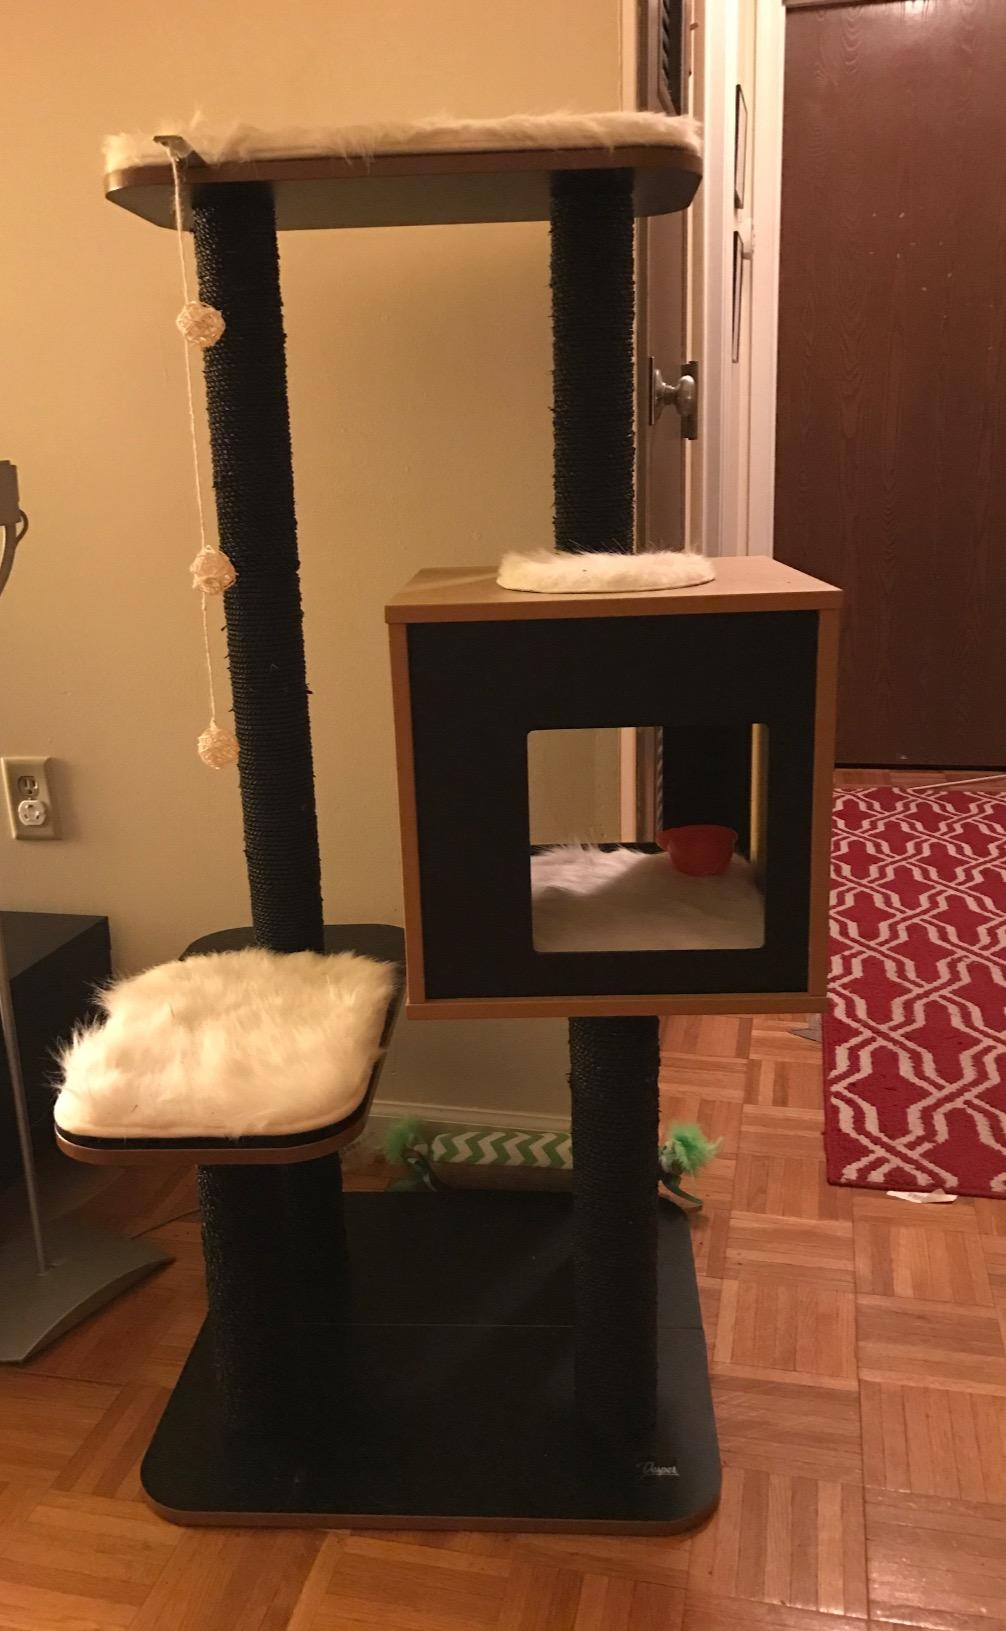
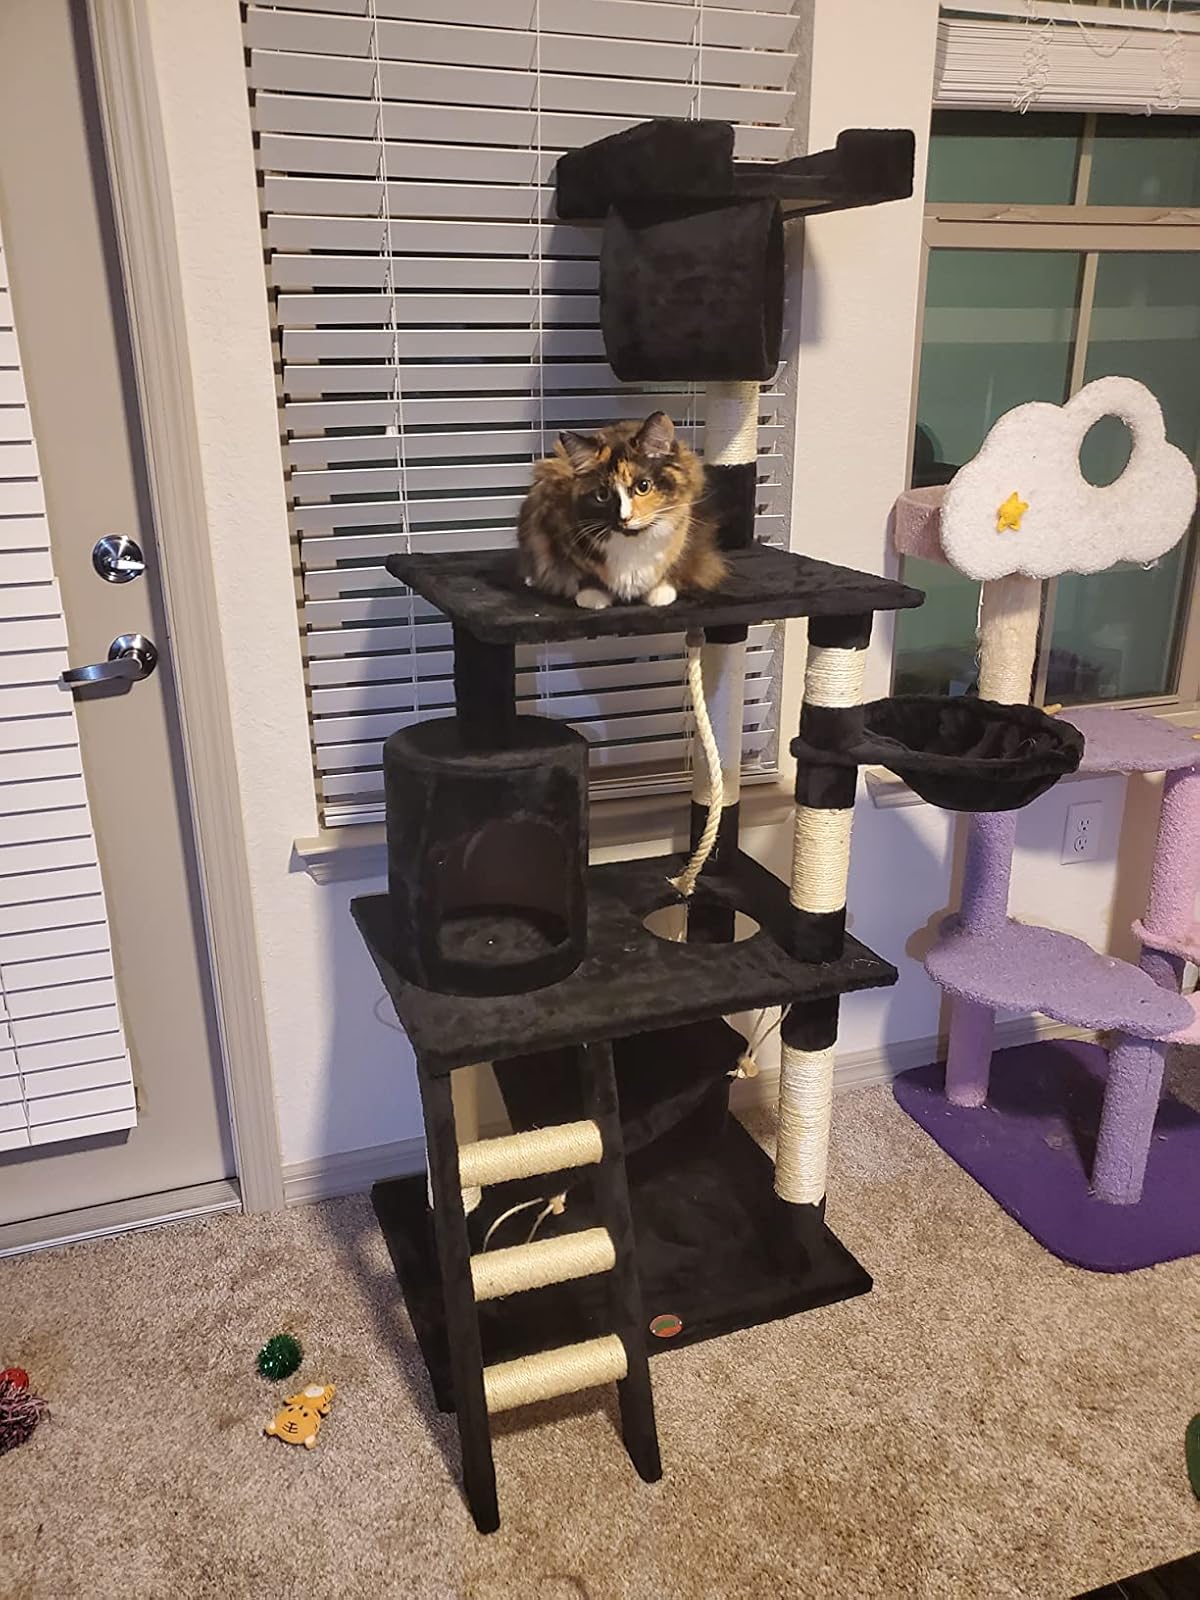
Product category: items_cat tree
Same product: no